Dhammakaya meditation

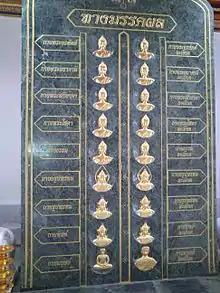
The nine pairs of bodies ("kāyas") in Vijjā Dhammakāya.

When the practitioner concentrates further on the "vimutti-ñanadassana", a series of eight inner bodies arise from this sphere, which are successively more subtle, and come in pairs, starting with "a crude human form" ("panita-manussakaya"). Each of these bodies is preceded by several spheres of light. The eight inner bodies begin in a form identical to the meditator, but are more refined. After the crude human body, there arises the "refined human body" and then the "crude celestial body" and the "refined celestial body". After the meditator attains the refined celestial body, this gives way to the "crude form Brahma body". This is followed by "refined form Brahma body", "crude formless Brahma body" and "refined formless Brahma body". Once again, like previous inner bodies, these bodies have a normal and refined form.